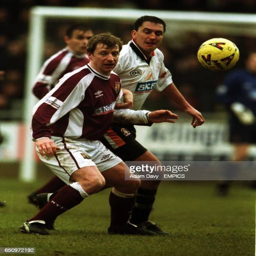
football player and battle for the ball